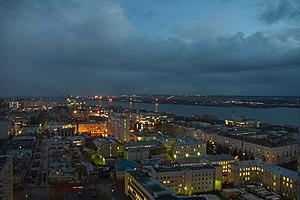
Arkhangelsk est une ville portuaire de Russie et la capitale administrative de l'oblast d'Arkhangelsk. Sa population s'élève à 346 979 habitants en 2020.